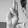
ASL letter: U